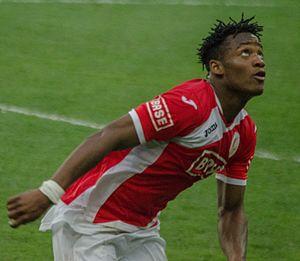
Michy Batshuayi, né le 2 octobre 1993 à Bruxelles, est un footballeur international belge qui évolue au poste d'attaquant au Chelsea FC.